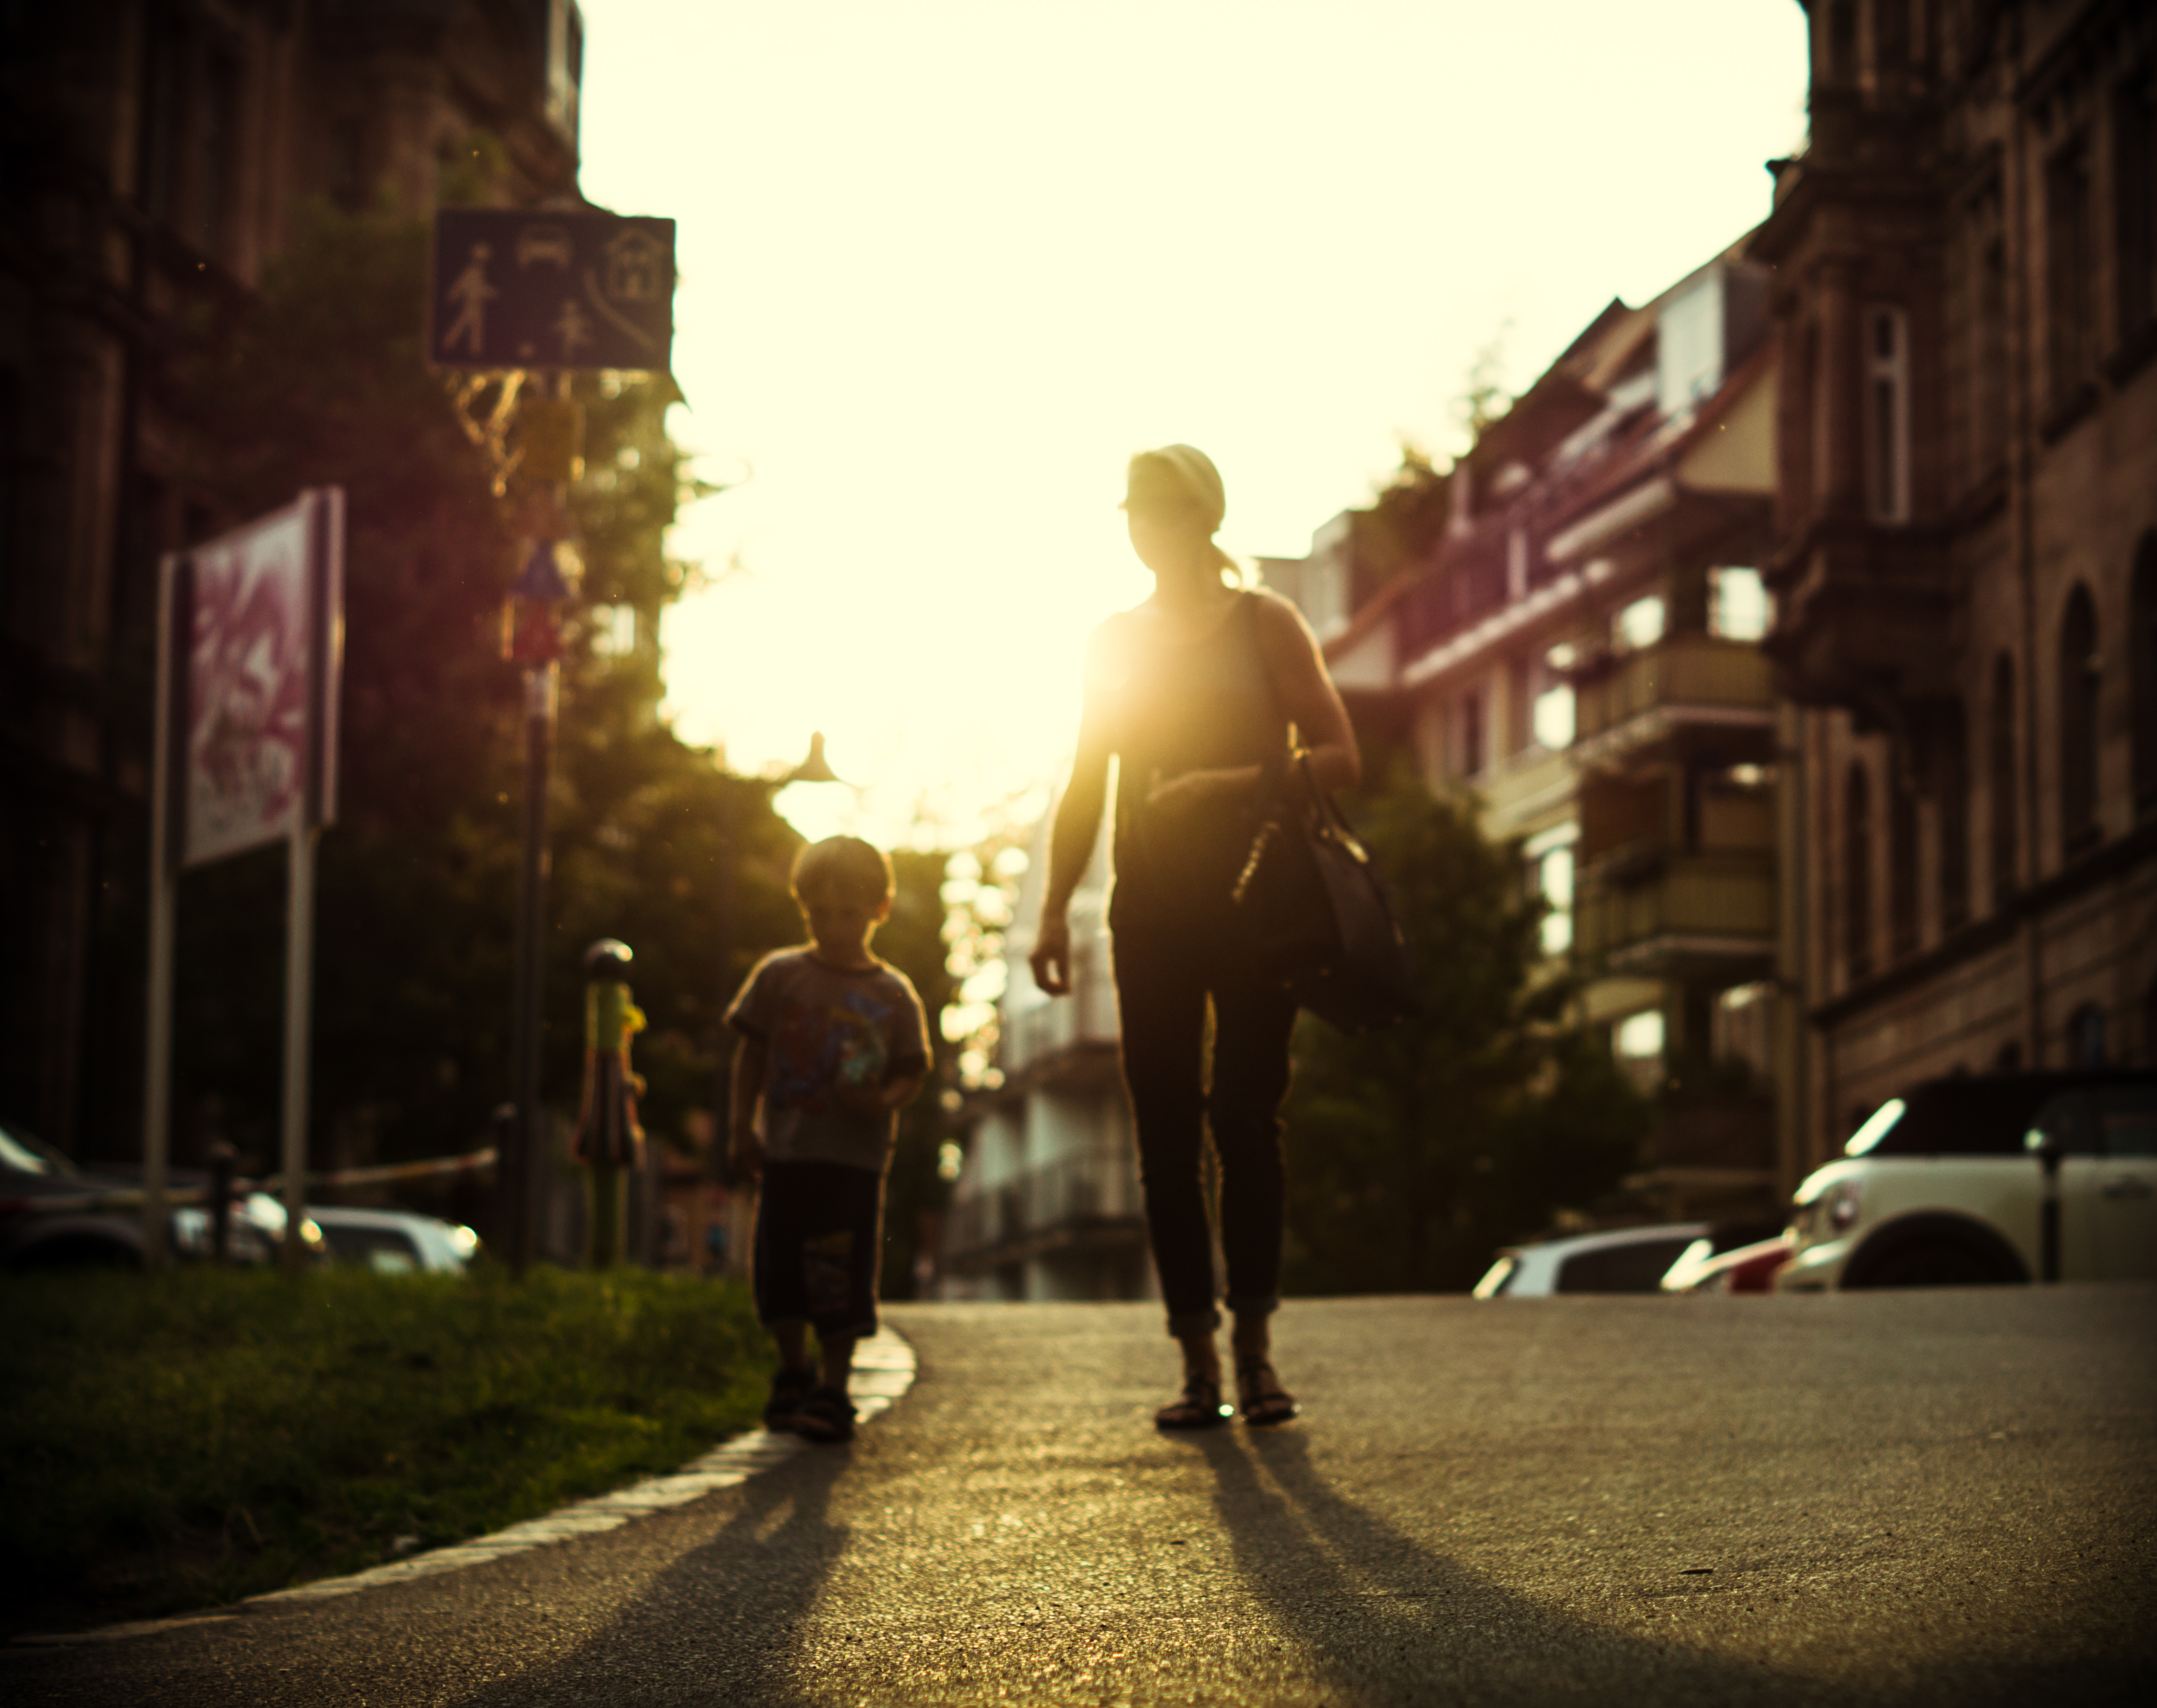
light, sun, sunset, road, street, night, morning, kid, evening, color, child, darkness, mom, mother, back, infrastructure, photograph, snapshot, sonystreetphotographer